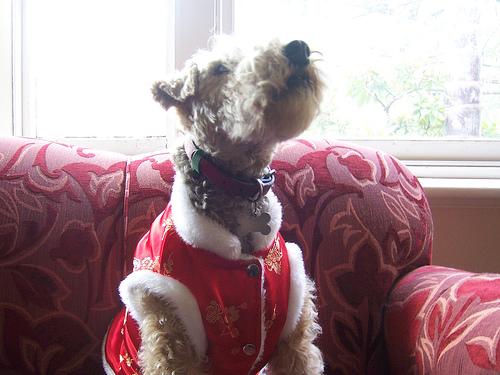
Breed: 216-n000017-Lakeland_terrier